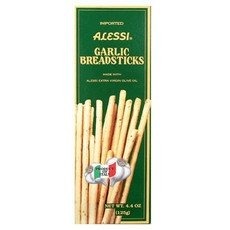
Item Name: Alessi Garlic Breadsticks (12x4.4Oz)
Product Description: Enjoy Alessi Garlic Breadsticks.The Origins Of Breadsticks Date Back To 1679 When A Baker Named Brunero Antonio, From Turin Italy Was Faced With The Task Of Developing A Bread Suitable For The Sick Child Of A King.Through Much Trial And Error, Mr.Antonio Developed Crisp And Delicate Finger Of Bread That We Recognize Today As Breadsticks.Our Imported Alessi Breadsticks Are Made With Thesame Grissine Torinese (Turin Style) Receipe Of Centuries Ago.We Use Only The Highest Quality Ingredients, Including Our Own Alessi Extra Virgin Olive Oil.Enjoy Alessi Breadsticks In Four Different Flavors As An Anytime Snack.(Note: Description is informational only.Please refer to ingredients label on product prior to use and address any health questions to your Health Professional prior to use.
Value: 52.8
Unit: Fl Oz

Price: 25.505